Bondage (BDSM)

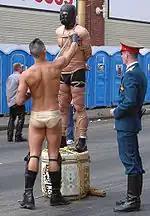
Bondage demonstration at the 2003 Folsom Street Fair

In this form of bondage, the restrained partner is purposefully bound in an uncomfortable or painful position, for example as a punishment in connection of a dominant/submissive sexual play. Almost any form of bondage, when the restrained partner is left tied up long enough, can be used as torture bondage. How long this punitive form of bondage is used varies greatly, however in bondage erotica such as John Willie's "Sweet Gwendoline" or Japanese bondage photography, it is often extensive and long-lasting.